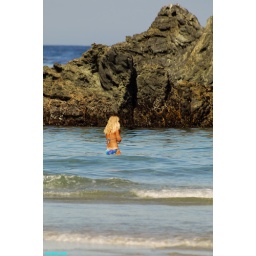
early am camping bath in the frigid waters of. the central coast